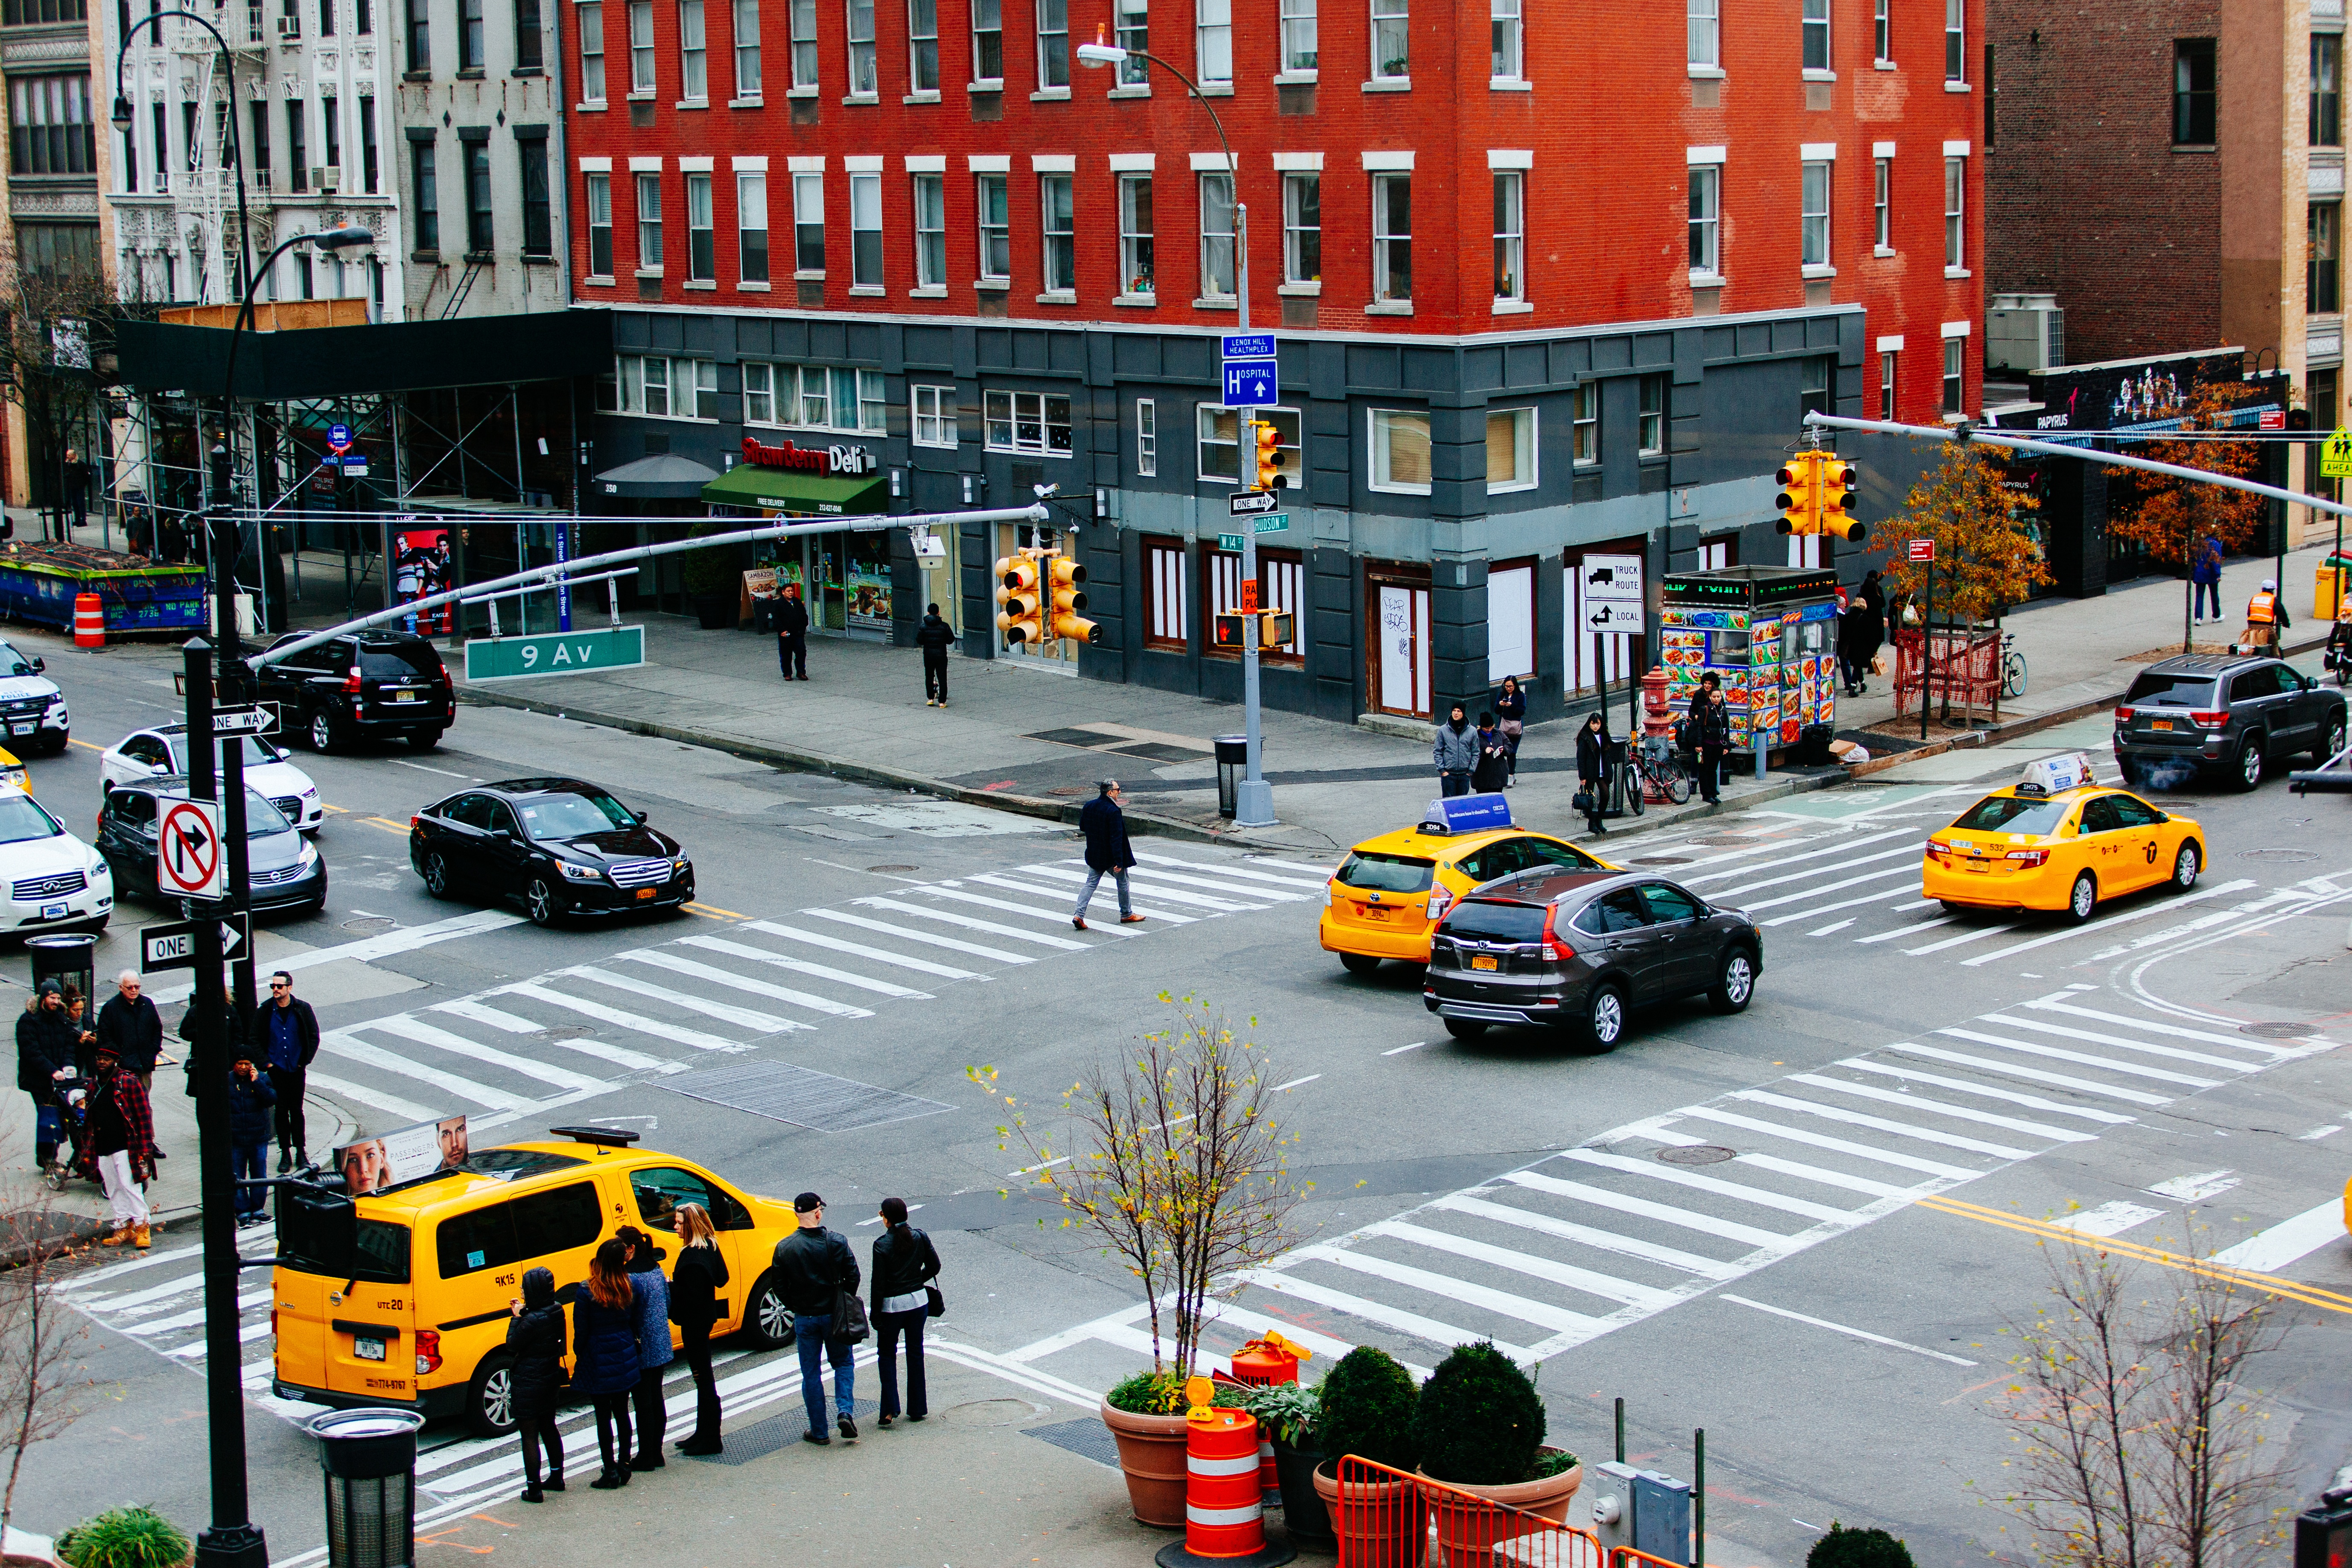
pedestrian, road, traffic, street, city, cityscape, downtown, transport, vehicle, lane, public transport, infrastructure, race track, neighbourhood, pedestrian crossing, urban area, human settlement, metropolitan area